South American–Antarctic Ridge

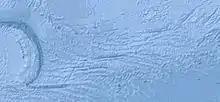
Bathymetric map of the South American-Antarctic Ridge

The South American–Antarctic Ridge or simply American-Antarctic Ridge (SAAR or AAR) (in Spanish: Dorsal Antártico-Americana) is the tectonic spreading center between the South American plate and the Antarctic plate. It runs along the sea-floor from the Bouvet triple junction in the South Atlantic Ocean south-westward to a major transform fault boundary east of the South Sandwich Islands. Near the Bouvet triple junction the spreading half rate is , which is slow, and the SAAR has the rough topography characteristic of slow-spreading ridges.